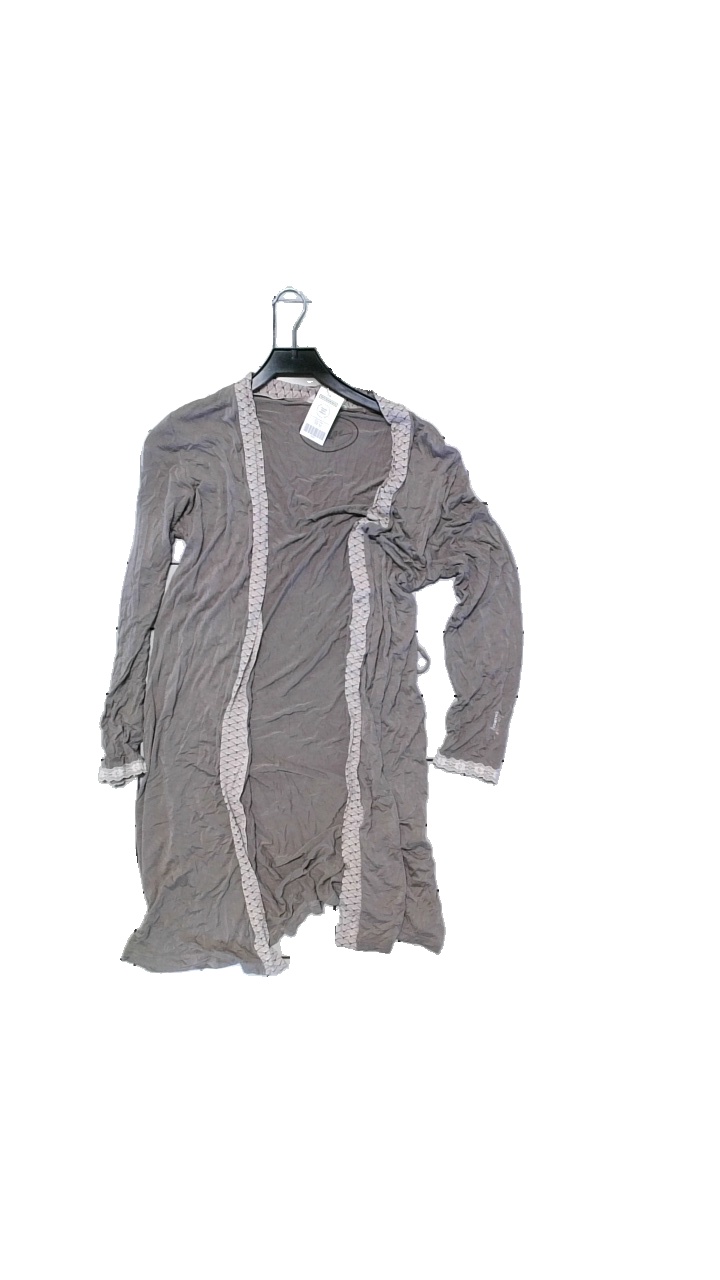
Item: Pajamas (Ladies)
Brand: Change
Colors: Brown, Pink
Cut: Oversize
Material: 93% Bomull, 7% Spandex
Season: All
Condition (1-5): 3
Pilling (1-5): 3
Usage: Reuse
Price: <50